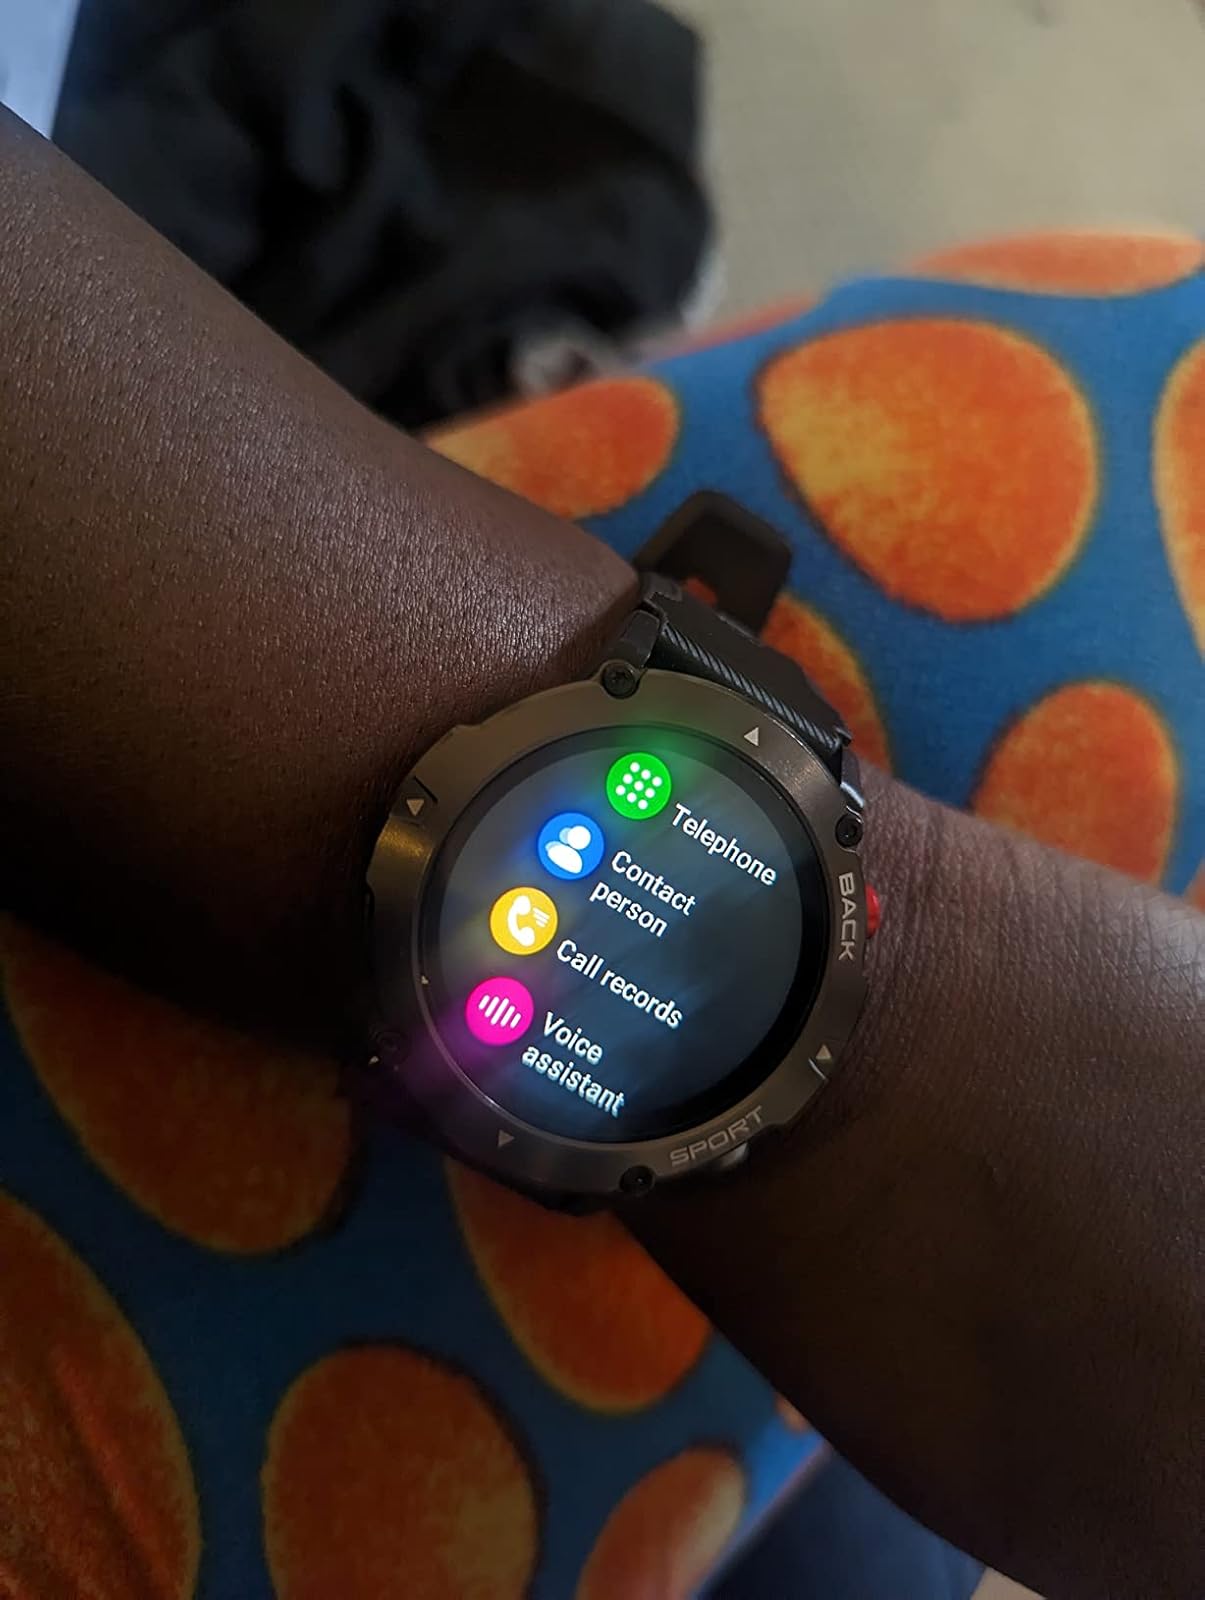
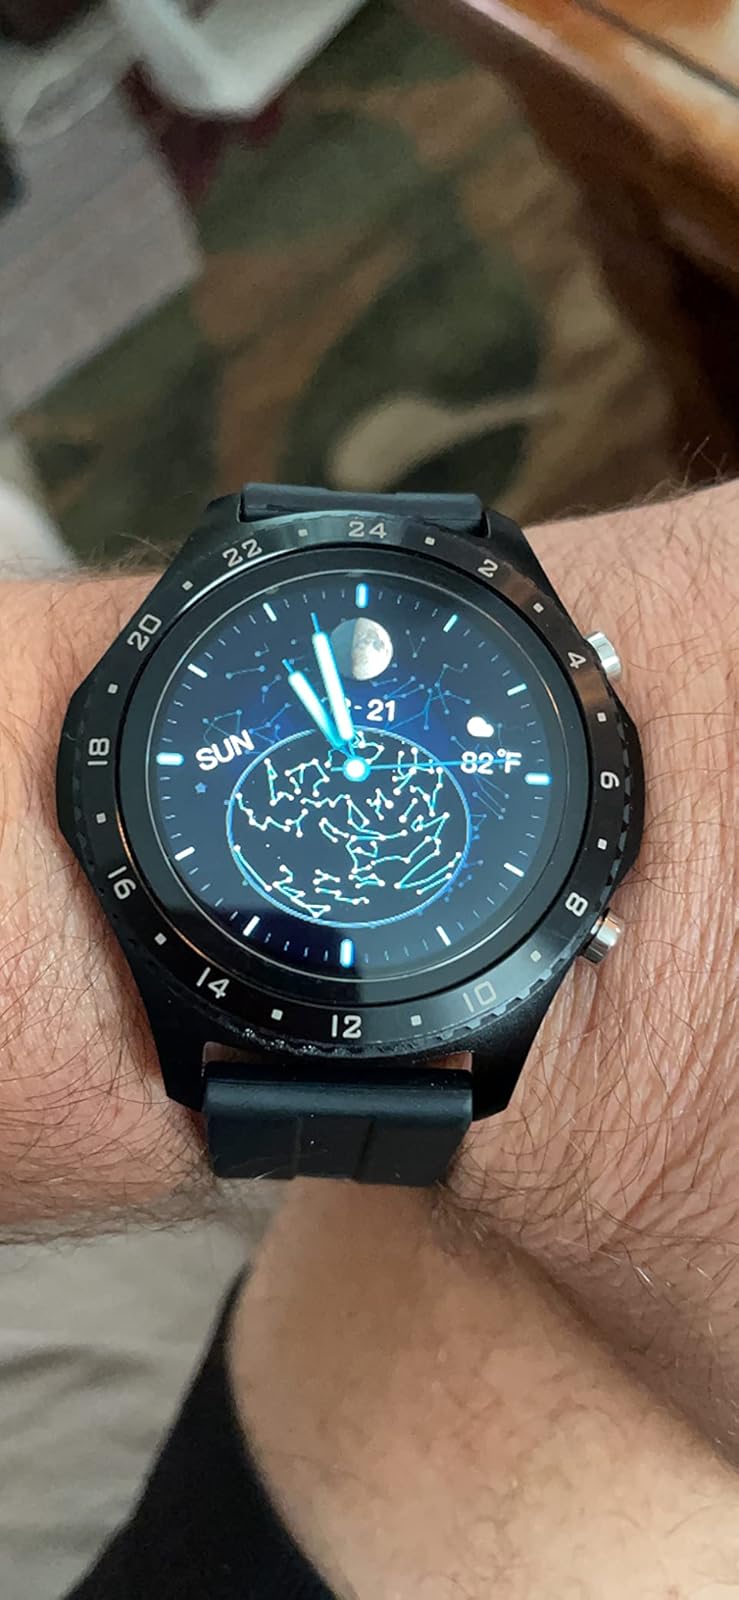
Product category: smartwatch
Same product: no